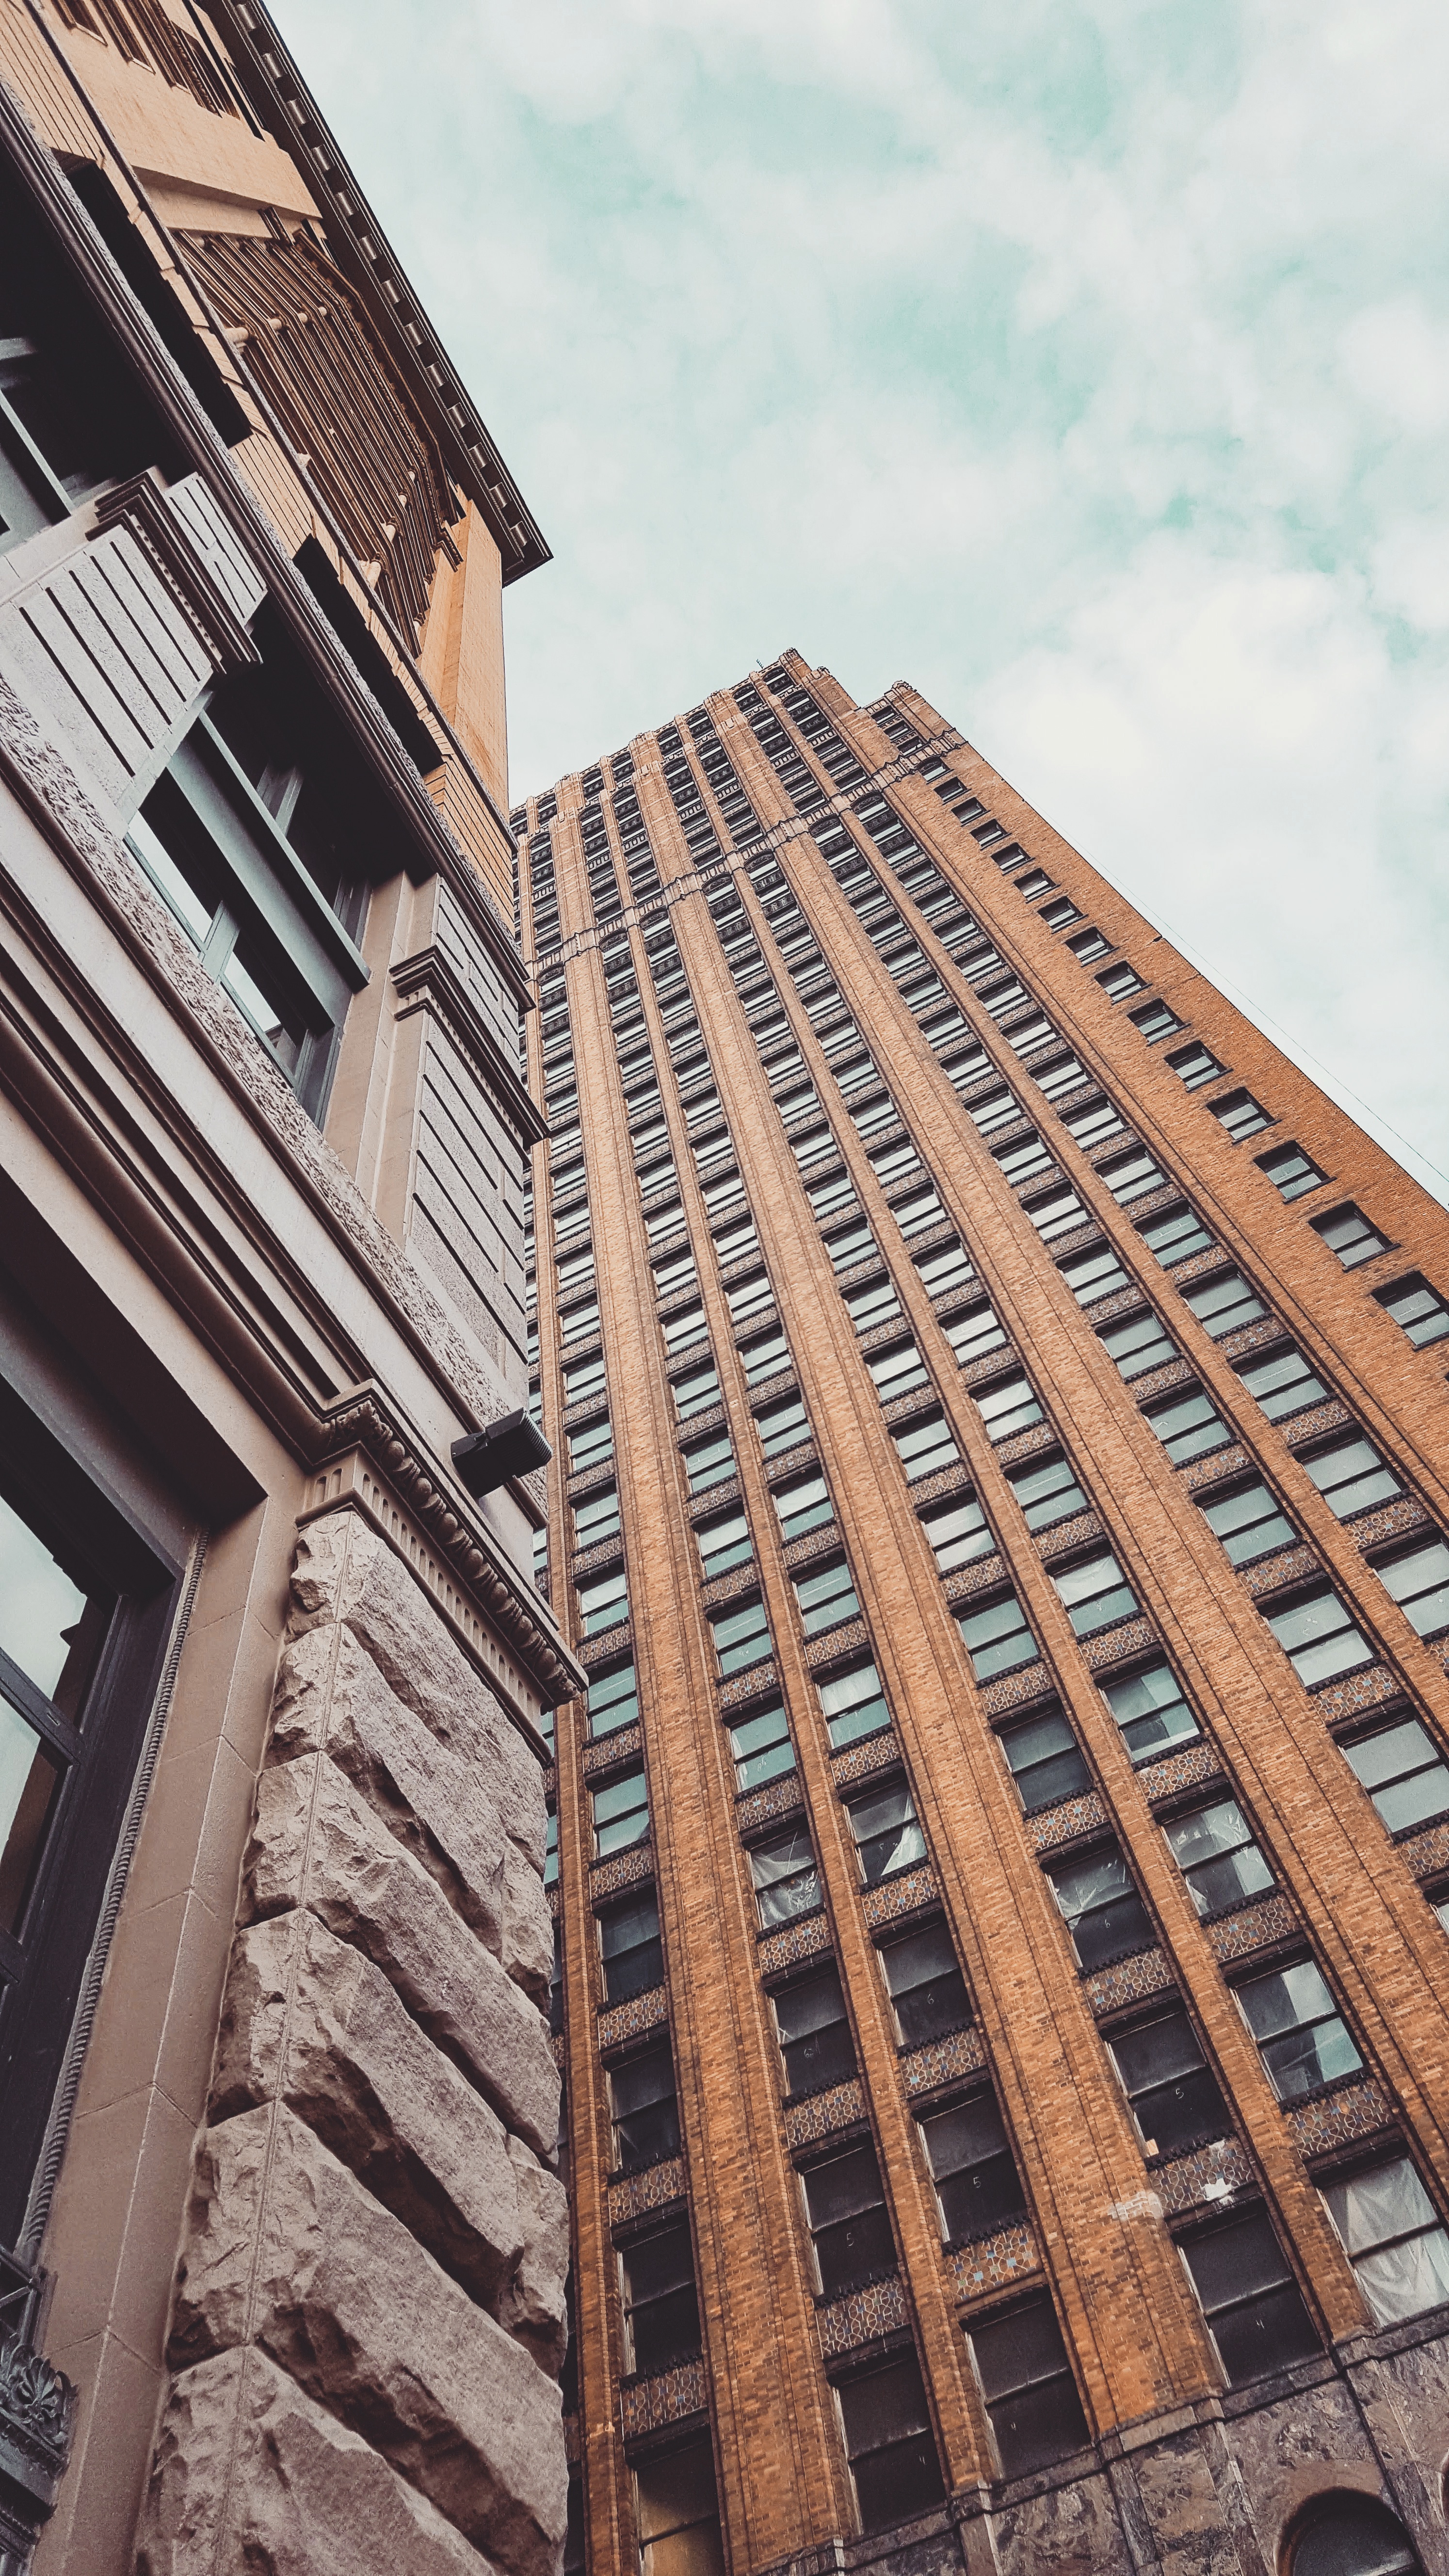
architecture, structure, wood, roof, city, skyscraper, cityscape, downtown, tower, landmark, facade, brick, tower block, shape, neighbourhood, urban area, residential area